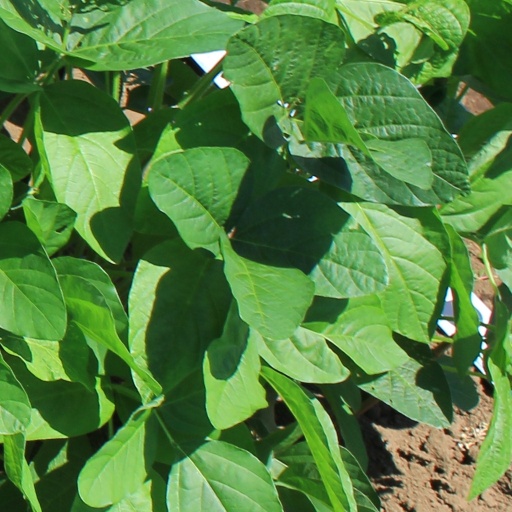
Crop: soybean